Village Québécois d'Antan

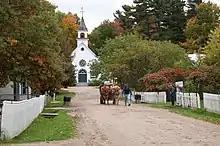
Village Québécois d'Antan

The site of the Village Québécois d'Antan is a historical village and living museum depicting life in Québec during the 19th century. The tourist attraction is located in Drummondville, Quebec, Canada.